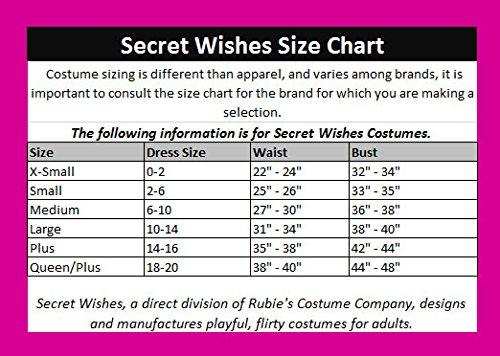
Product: Rubie's 887553 Secret Wishes DC Comics Justice League Superhero Style Adult Corset Top with Logo Sequined Batgirl, Small, Black/Multicolor
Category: Clothing, Shoes & Jewelry | Costumes & Accessories | Women | Costumes & Cosplay Apparel | Tops & Corsets
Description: OFFICIALLY LICENSED DC Comics adult Batgirl Sequin corset top; look for trademark logo packaging and labels to help assure you’ve received authentic safety-tested item.
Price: $35.04
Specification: ProductDimensions:15.2x14.3x1.7inches|ItemWeight:4.8ounces|ShippingWeight:8ounces(Viewshippingratesandpolicies)|DomesticShipping:Currently,itemcanbeshippedonlywithintheU.S.andtoAPO/FPOaddresses.ForAPO/FPOshipments,pleasecheckwiththemanufacturerregardingwarrantyandsupportissues.|InternationalShipping:ThisitemcanbeshippedtoselectcountriesoutsideoftheU.S.LearnMore|ShippingAdvisory:Thisitemmustbeshippedseparatelyfromotheritemsinyourorder.Additionalshippingchargeswillnotapply.|ASIN:B00DIV7970|Itemmodelnumber:887553S|Manufacturerrecommendedage:4-5years